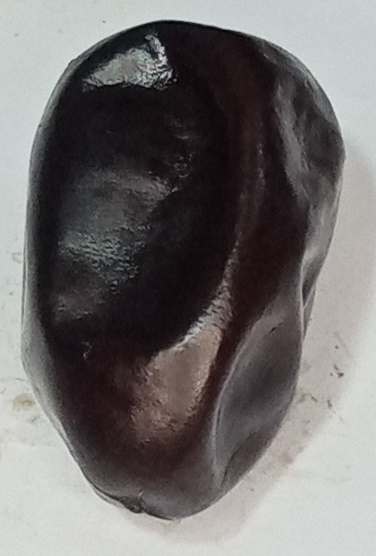
Variety: kupro
Size: large
Grade: grade-1